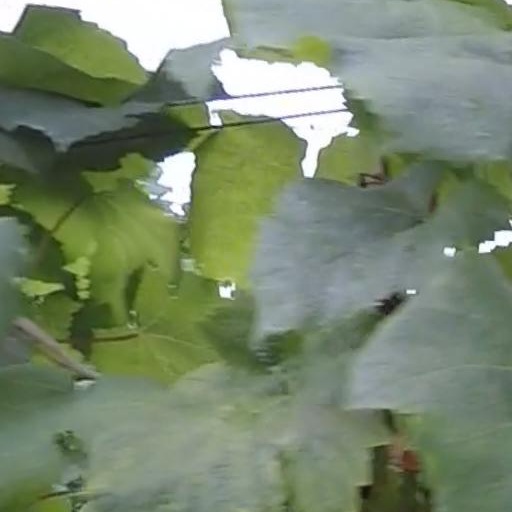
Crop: grape